Constantin Teașcă

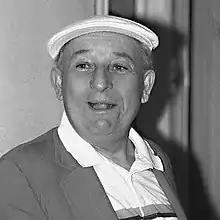
Teașcă in the 1980s

Constantin Teașcă also known as Titi Teașcă (25 September 1922 – 30 July 1996) was a Romanian football player and manager.